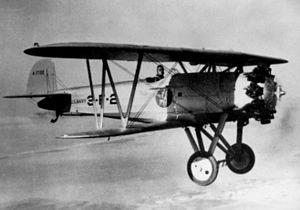
Le Boeing F3B est un avion militaire de l'entre-deux-guerres biplan qui a servi comme chasseur bombardier embarqué dans la United States Navy de 1928 à 1932. Il a succédé au Boeing F2B et a été suivi par le Boeing F4B.